Rhythmic gymnastics

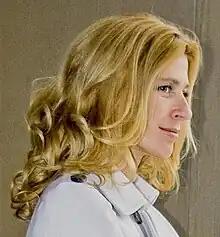
Refer to caption

Since 2011, senior individual gymnasts perform four different routines with hoop, ball, clubs and ribbon. This is the case for individual juniors as well since 2020. Senior groups perform two different routines, one with a single apparatus and one with mixed apparatus (for example, a routine with 5 hoops and a routine with 3 balls / 2 ribbons). Junior groups perform two different routines with two different types of apparatus (for example, a routine with 5 hoops and a routine with 5 ribbons). As of 2017, rhythmic gymnastics equipment used in FIG-sanctioned events must have the FIG logo on the apparatus.